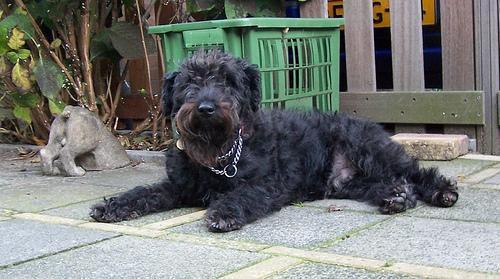
Lakeland_terrier